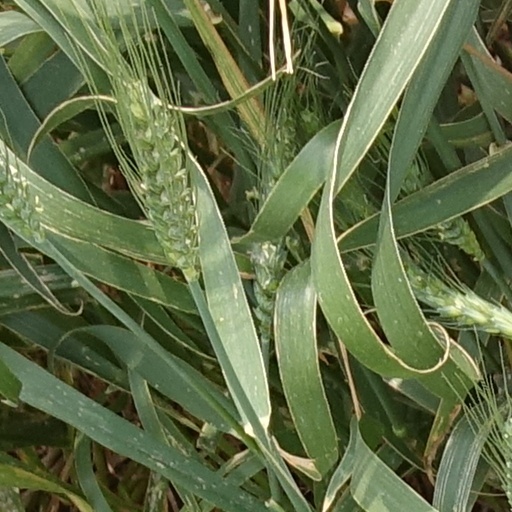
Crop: wheat